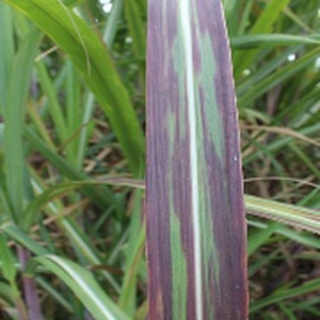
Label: sugarcane_bacterial_blight